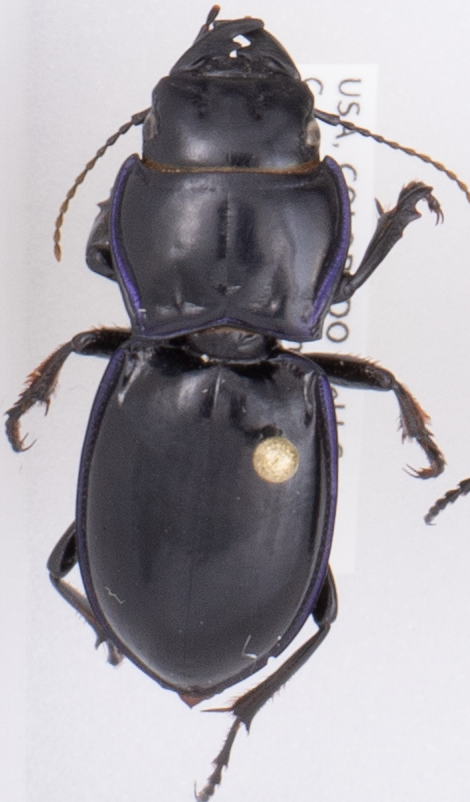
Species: Pasimachus elongatus
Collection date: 2018-07-19
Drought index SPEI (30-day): -0.9
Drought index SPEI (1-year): -0.1
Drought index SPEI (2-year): -0.46